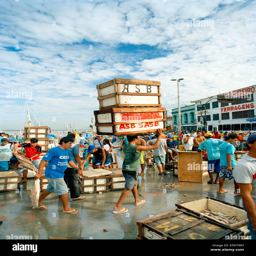
crowd of people at fish market while a man carrying boxes on head in the foreground